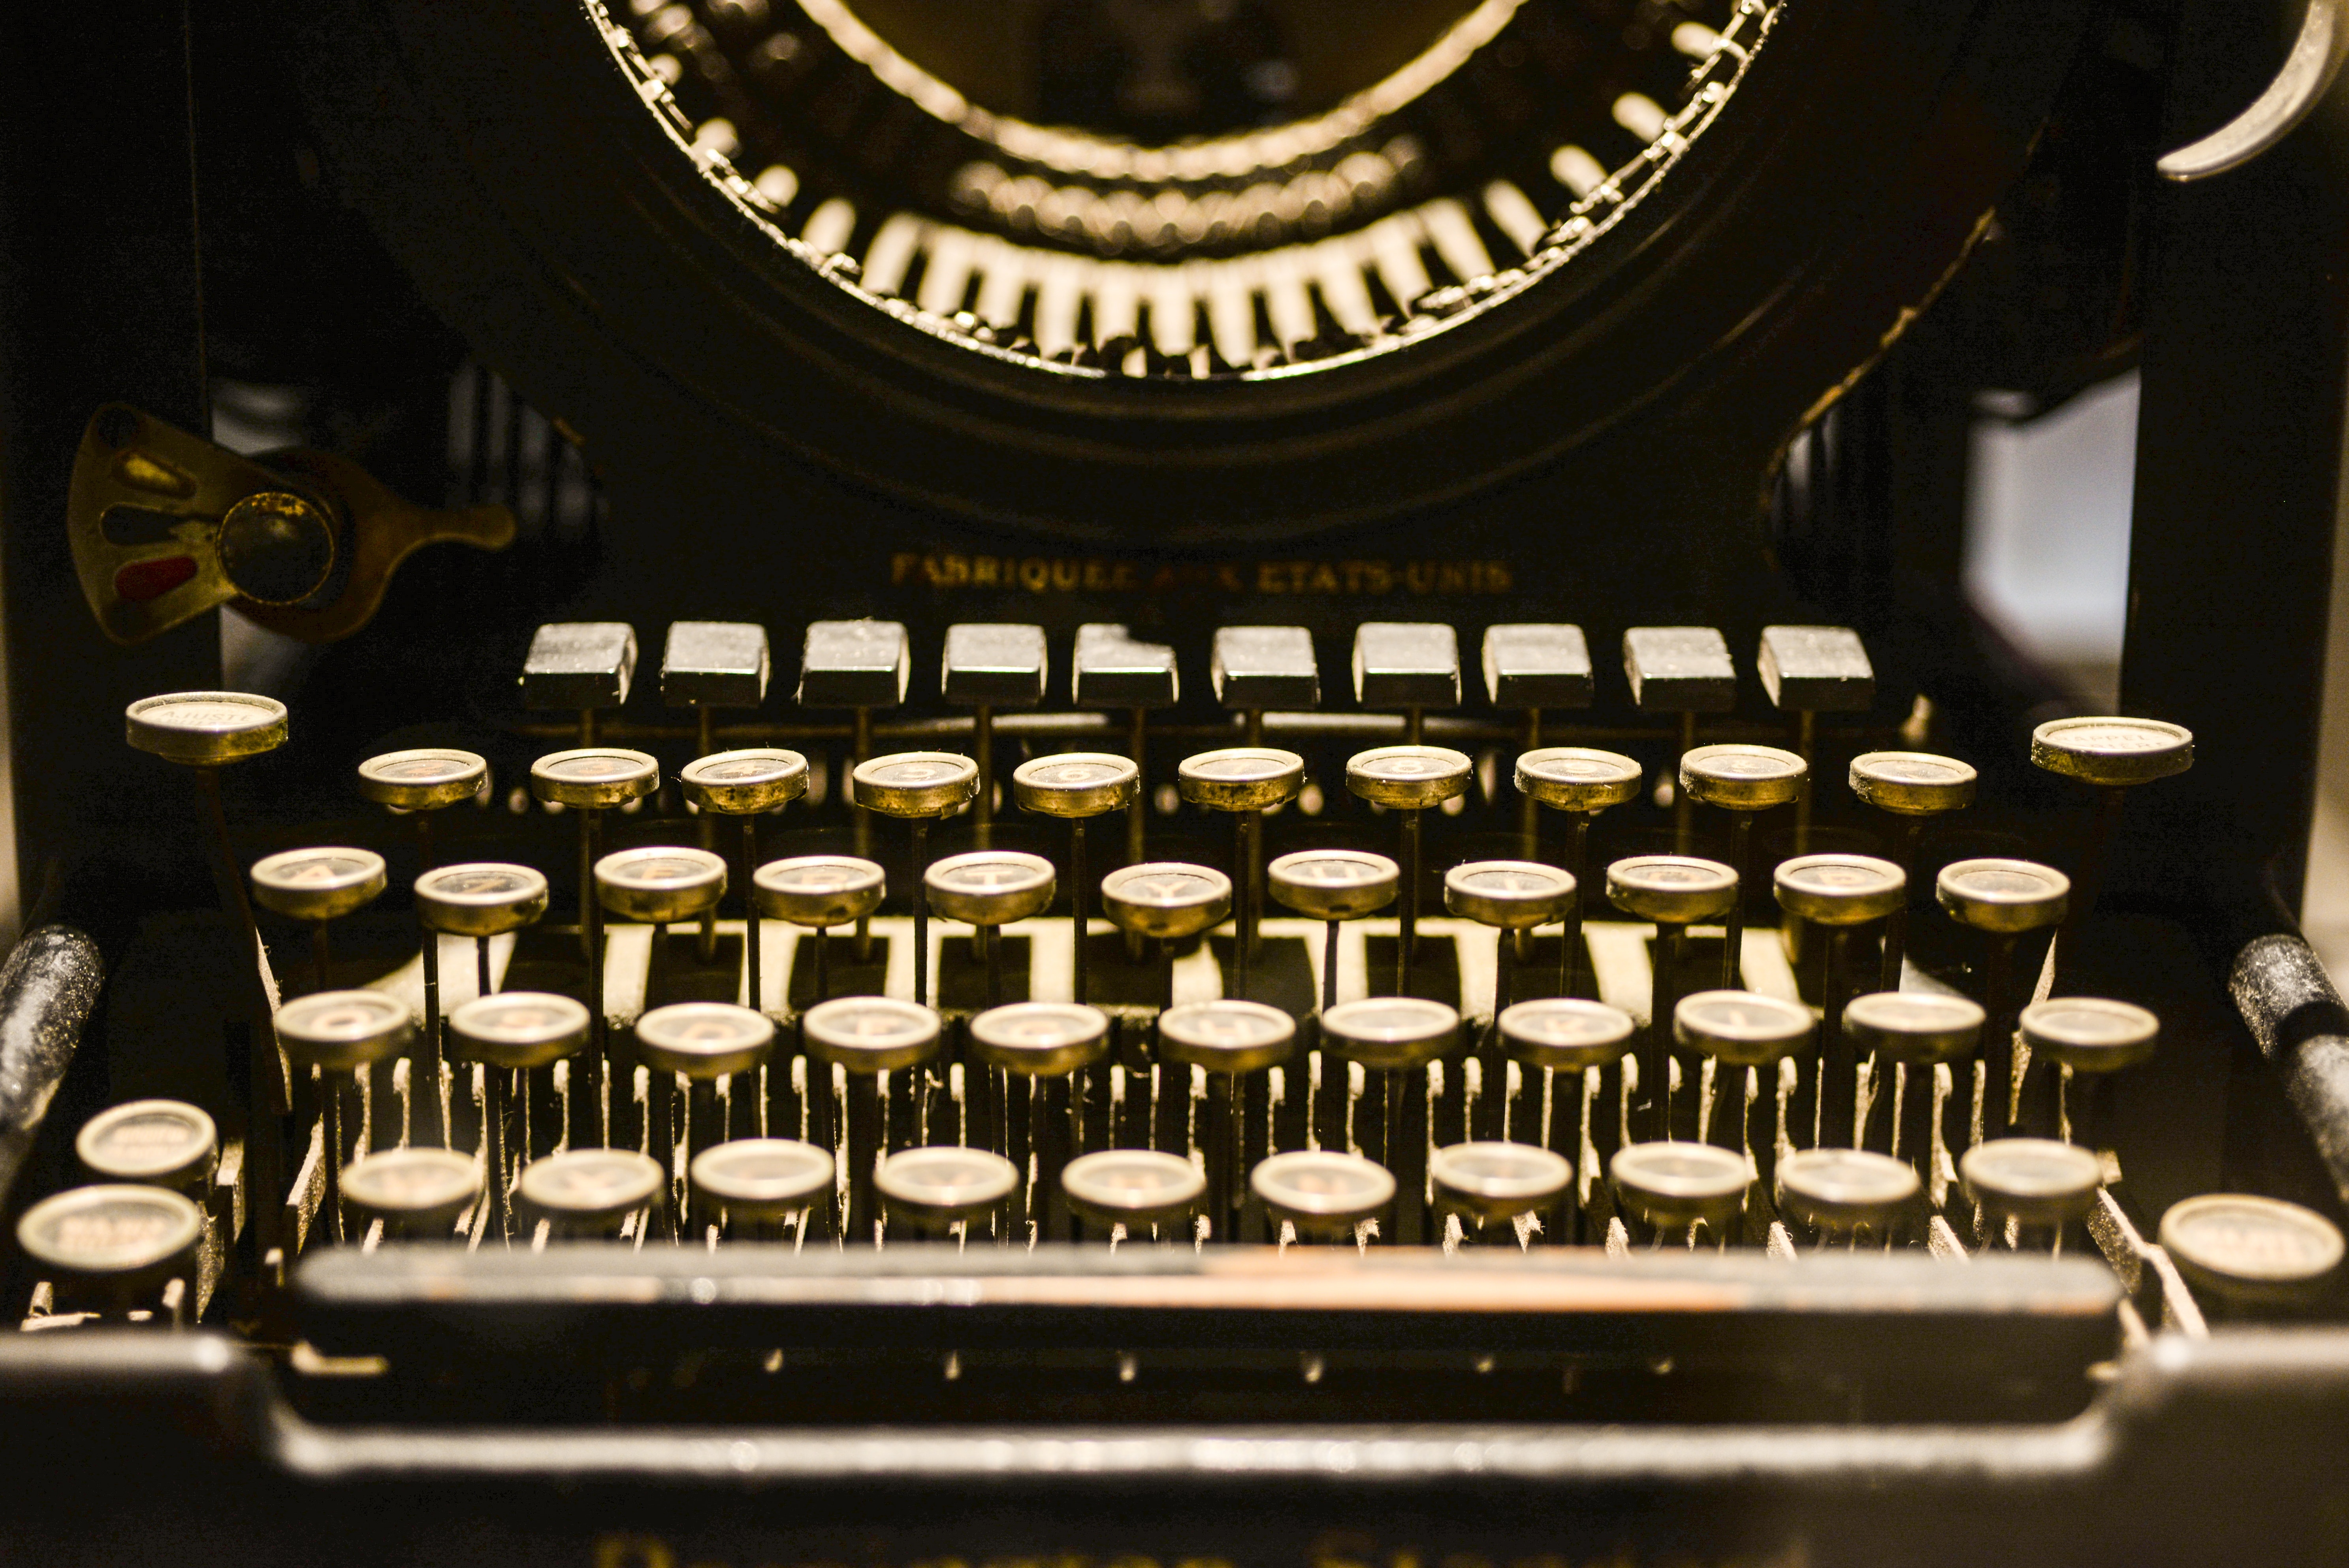
typewriter, office equipment, font, office supplies